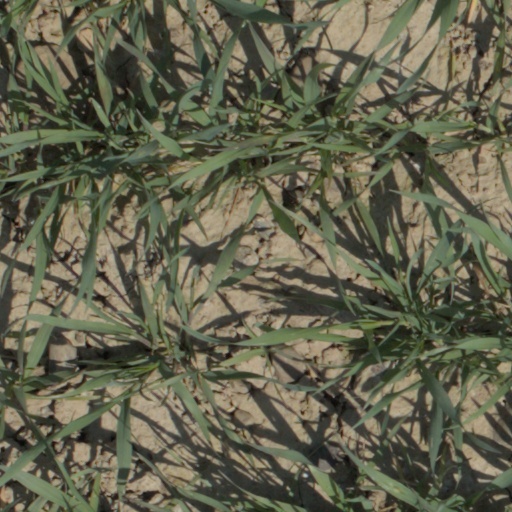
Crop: wheat